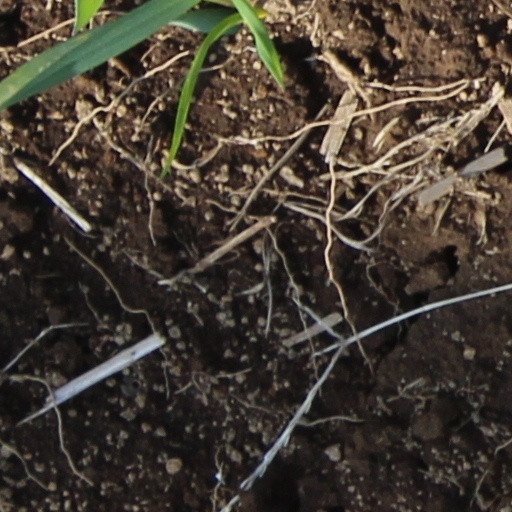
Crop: wheat